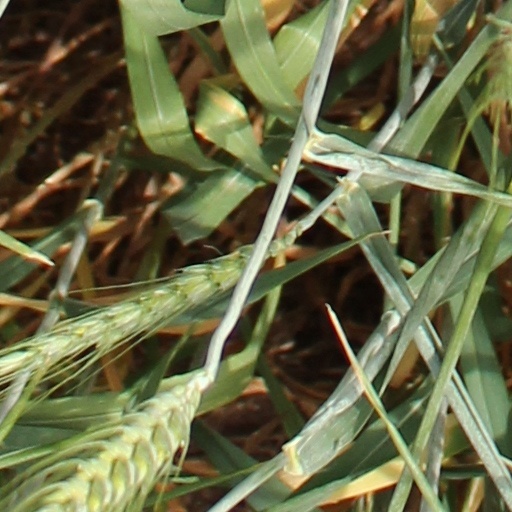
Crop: wheat